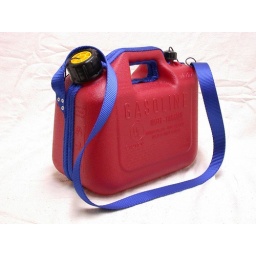
The finished shoulder bag - in blue trim.